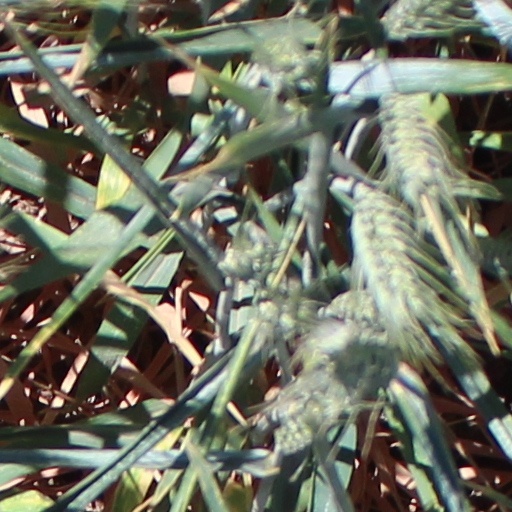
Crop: wheat